Abu Dhabi Police Force

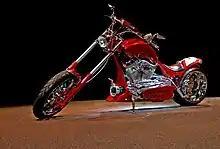
Abu Dhabi Police Falcon Bike.

The bike was unveiled at the Abu Dhabi Exhibition Centre on 29 May 2009. Built by the custom bike specialists Orange County Choppers – featured on the Discovery Channel show "American Chopper" – the bike is used for community projects and awareness raising across the UAE. Paul Teutul Snr, star of American Chopper and founder of OCC, took part in a live action and film performance which culminated in the Falcon Bike taking to the stage.